Niki (airline)

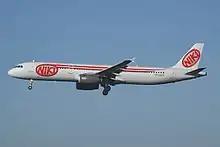
Niki Airbus A321-200 wearing the airline's first livery

In 2003, Niki Lauda, ex-Grand Prix driver and founder of Lauda Air, acquired the former Aero Lloyd Austria operation. The airline started operations on 28 November 2003.